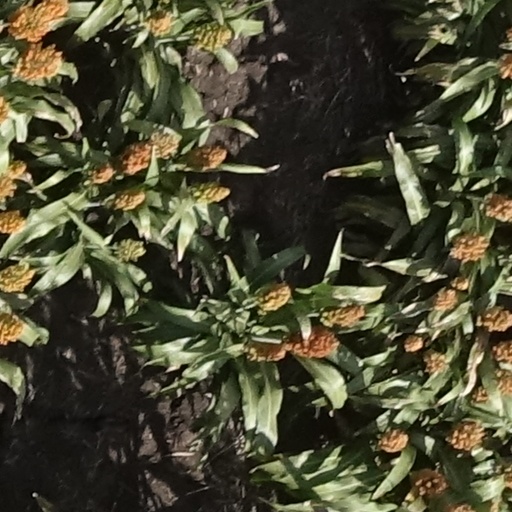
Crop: sorghum